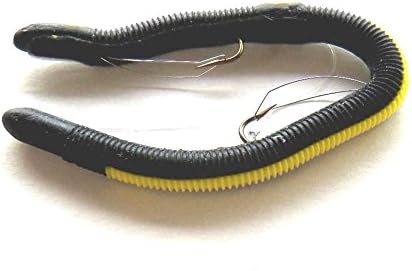
Two Hook Weedless Kelly's Bass Worms Black with Yellow Stripe - 6 Count
Category: Sports & Outdoors
Kelly's Bass Worms - Two Hook Weedless - Black with Yellow Stripe - 6 Count
Features: 5 1/2″ Natural Pre-Rigged Artificial Worm | Two No. 4 Weedless Hooks With Easy Releasing Weed Guards | Hand Tied-Hand Sewn 17 lb. Test Inside Leader | Built-in Fish Catching Scent “Anise Scented Plus”.